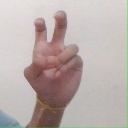
अक्षर: ई